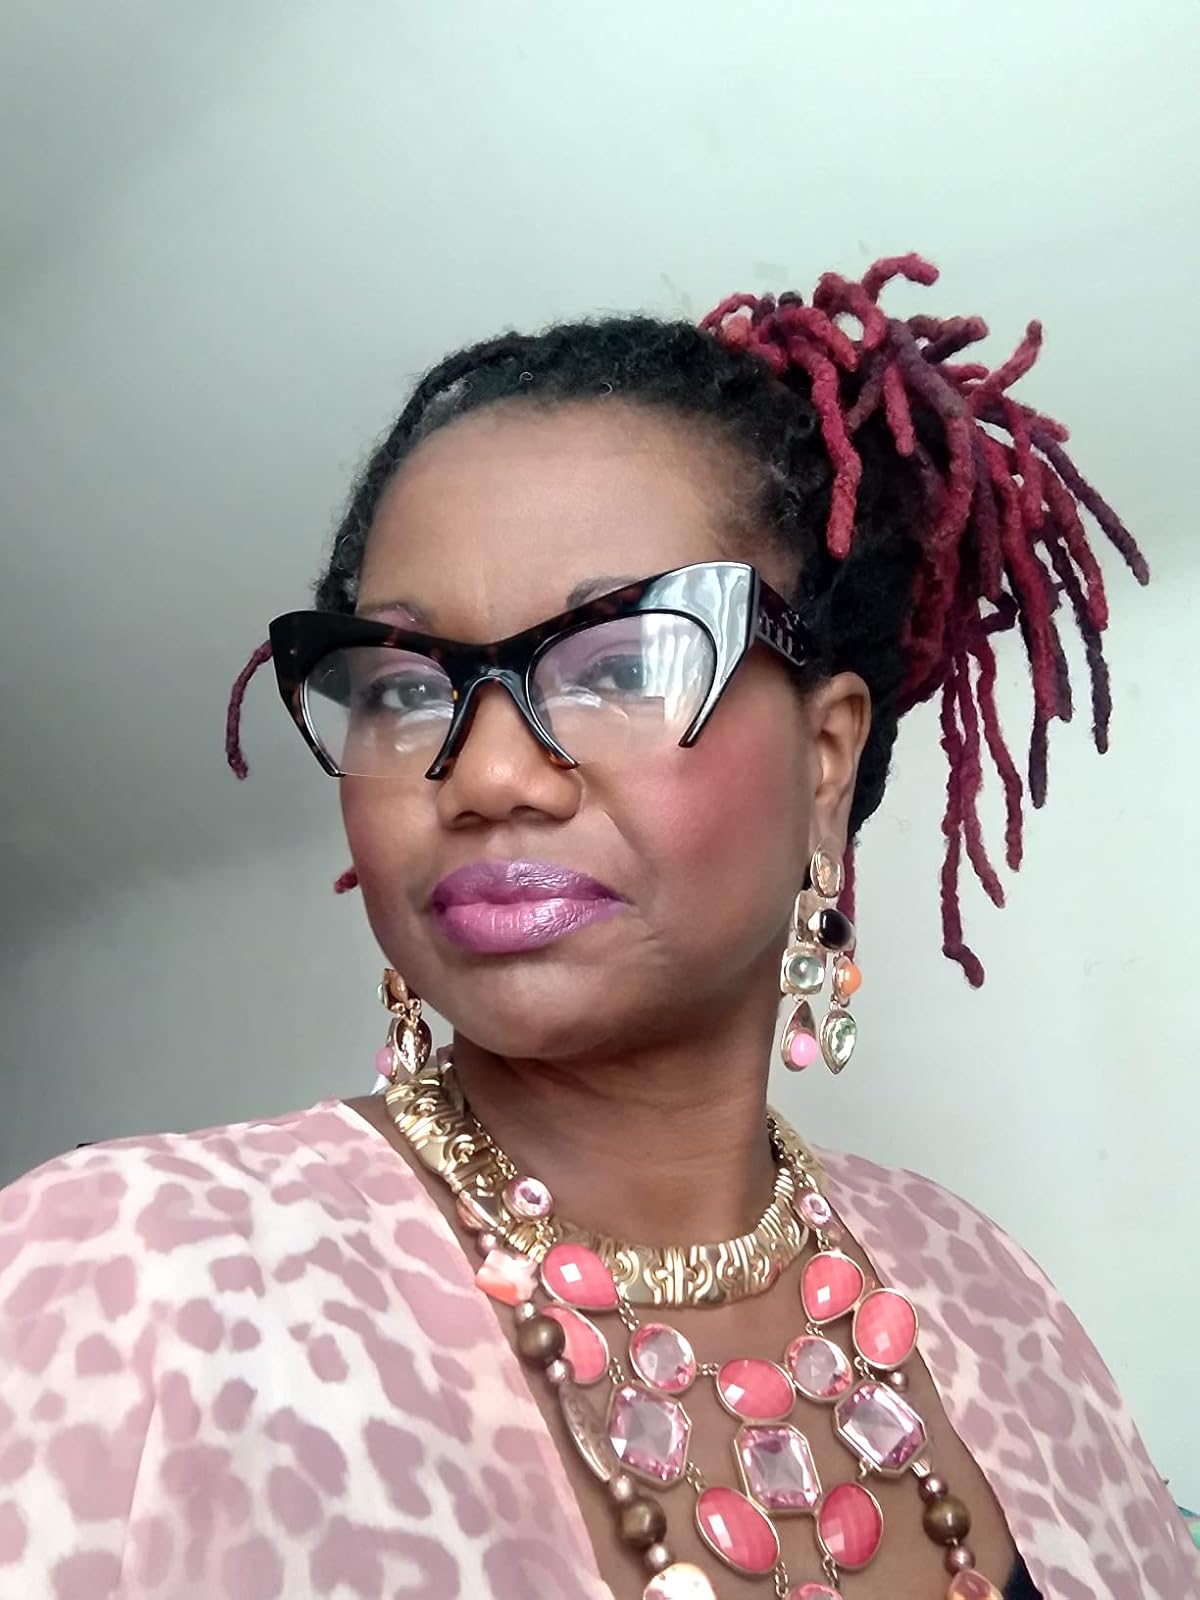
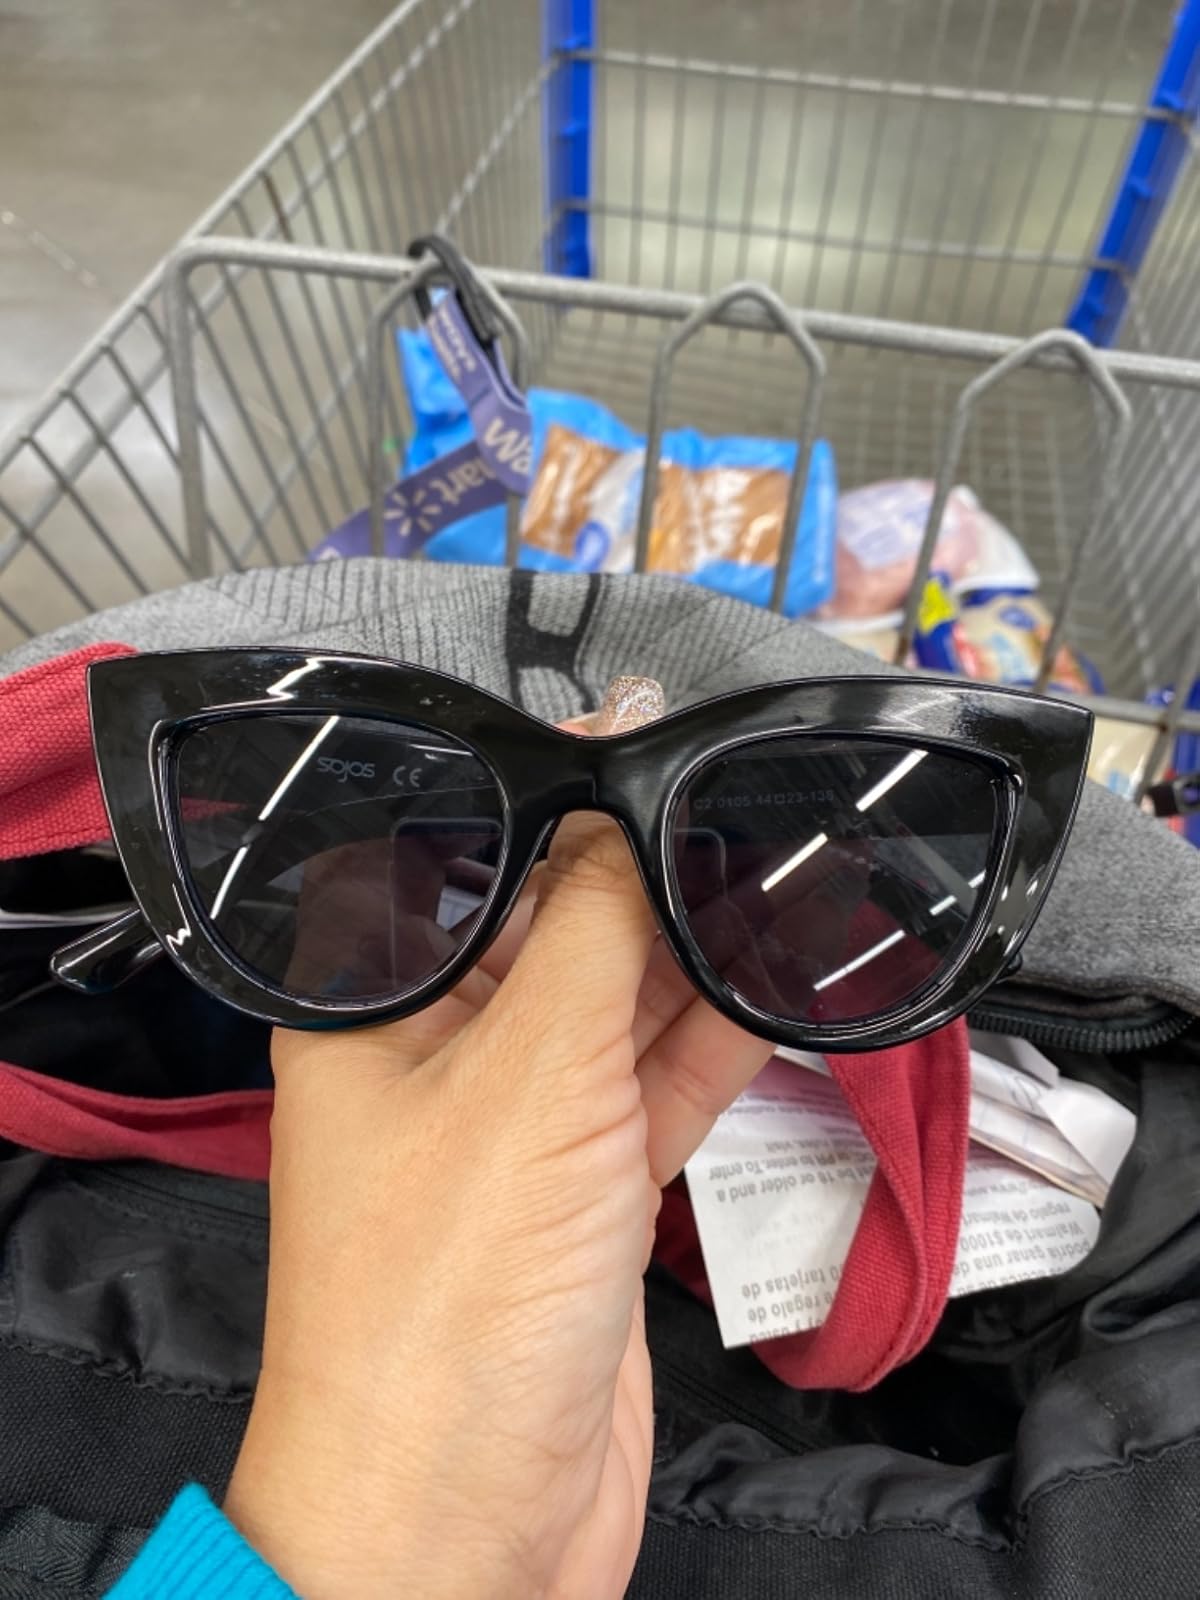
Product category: accessories_sunglasses
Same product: no